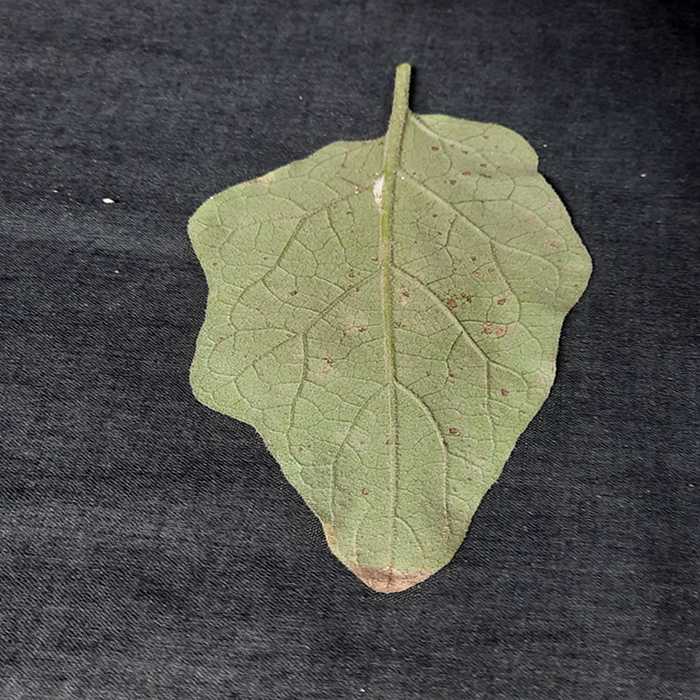
Plant: Eggplant
Label: Eggplant Cercopora leaf spot